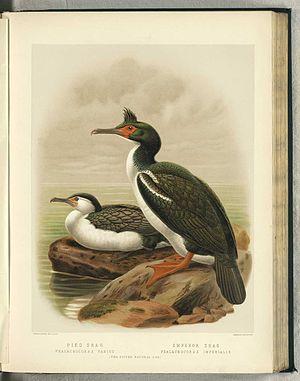
Le Cormoran caronculé est une espèce d'oiseaux de la famille des phalacrocoracidés endémique de Nouvelle-Zélande.